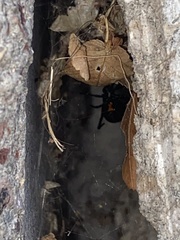
Species: Lactrodectus_hesperus